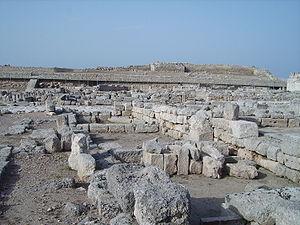
Le diocèse d'Egnazia-Appula est un ancien diocèse de l'Eglise, supprimé au VIᵉ siècle. Il est depuis juin 2004, un siège titulaire de l'Église catholique
Egnazia ou Gnatia est une ancienne cité des Messapes près de l'actuelle ville de Fasano, dans les Pouilles, en Italie.
La province de Brindisi est une province italienne située dans le Salento, l'extrémité méridionale de la région des Pouilles.
Durant l'Antiquité, les Messapiens ou Messapes étaient les habitants de la péninsule du Salento et du flanc méridional du massif des Murges. Leur territoire constituait l'arrière-pays d'une des principales colonies de Grande Grèce, Tarente, port de la mer Ionienne qui a été le centre du pythagorisme. Leur capitale était Bréntion, littéralement tête de cerf en illyrien, latinisée en Brundǐsǐum, l'actuelle Brindes, port de l'Adriatique. Ils se distinguaient par une langue aujourd'hui disparue, le messapien.